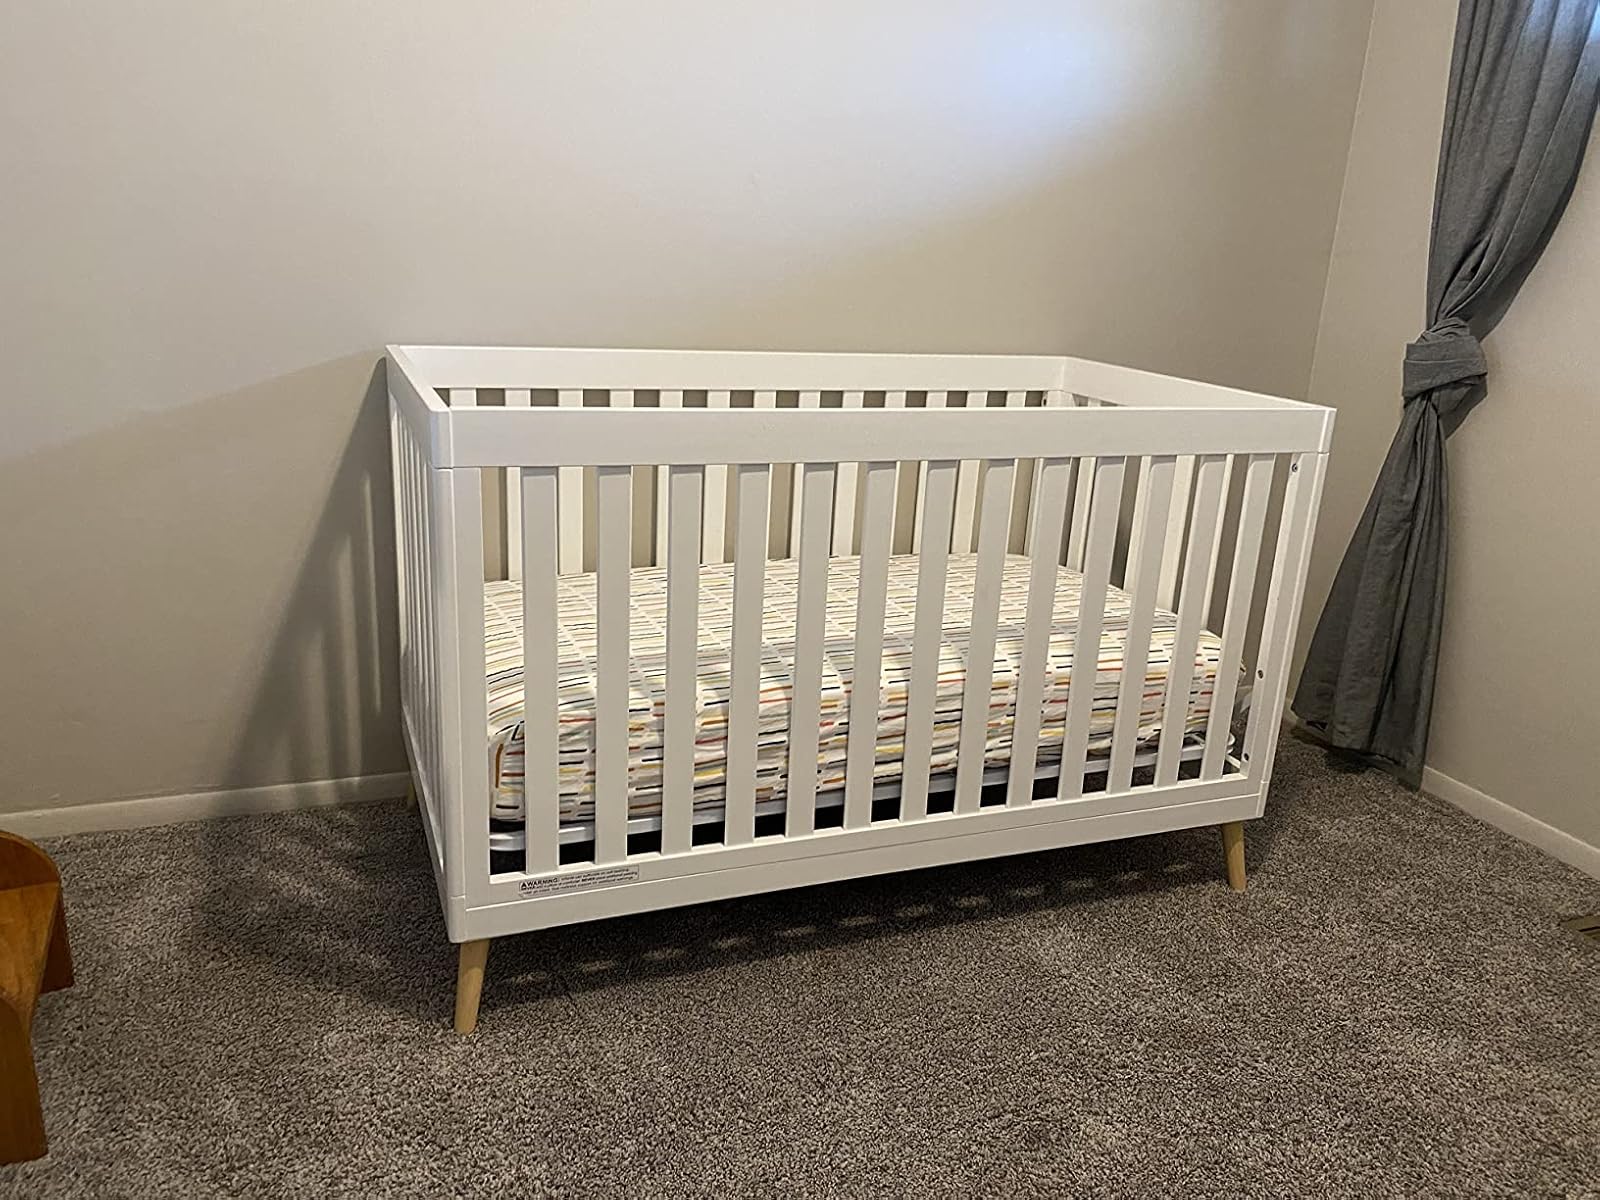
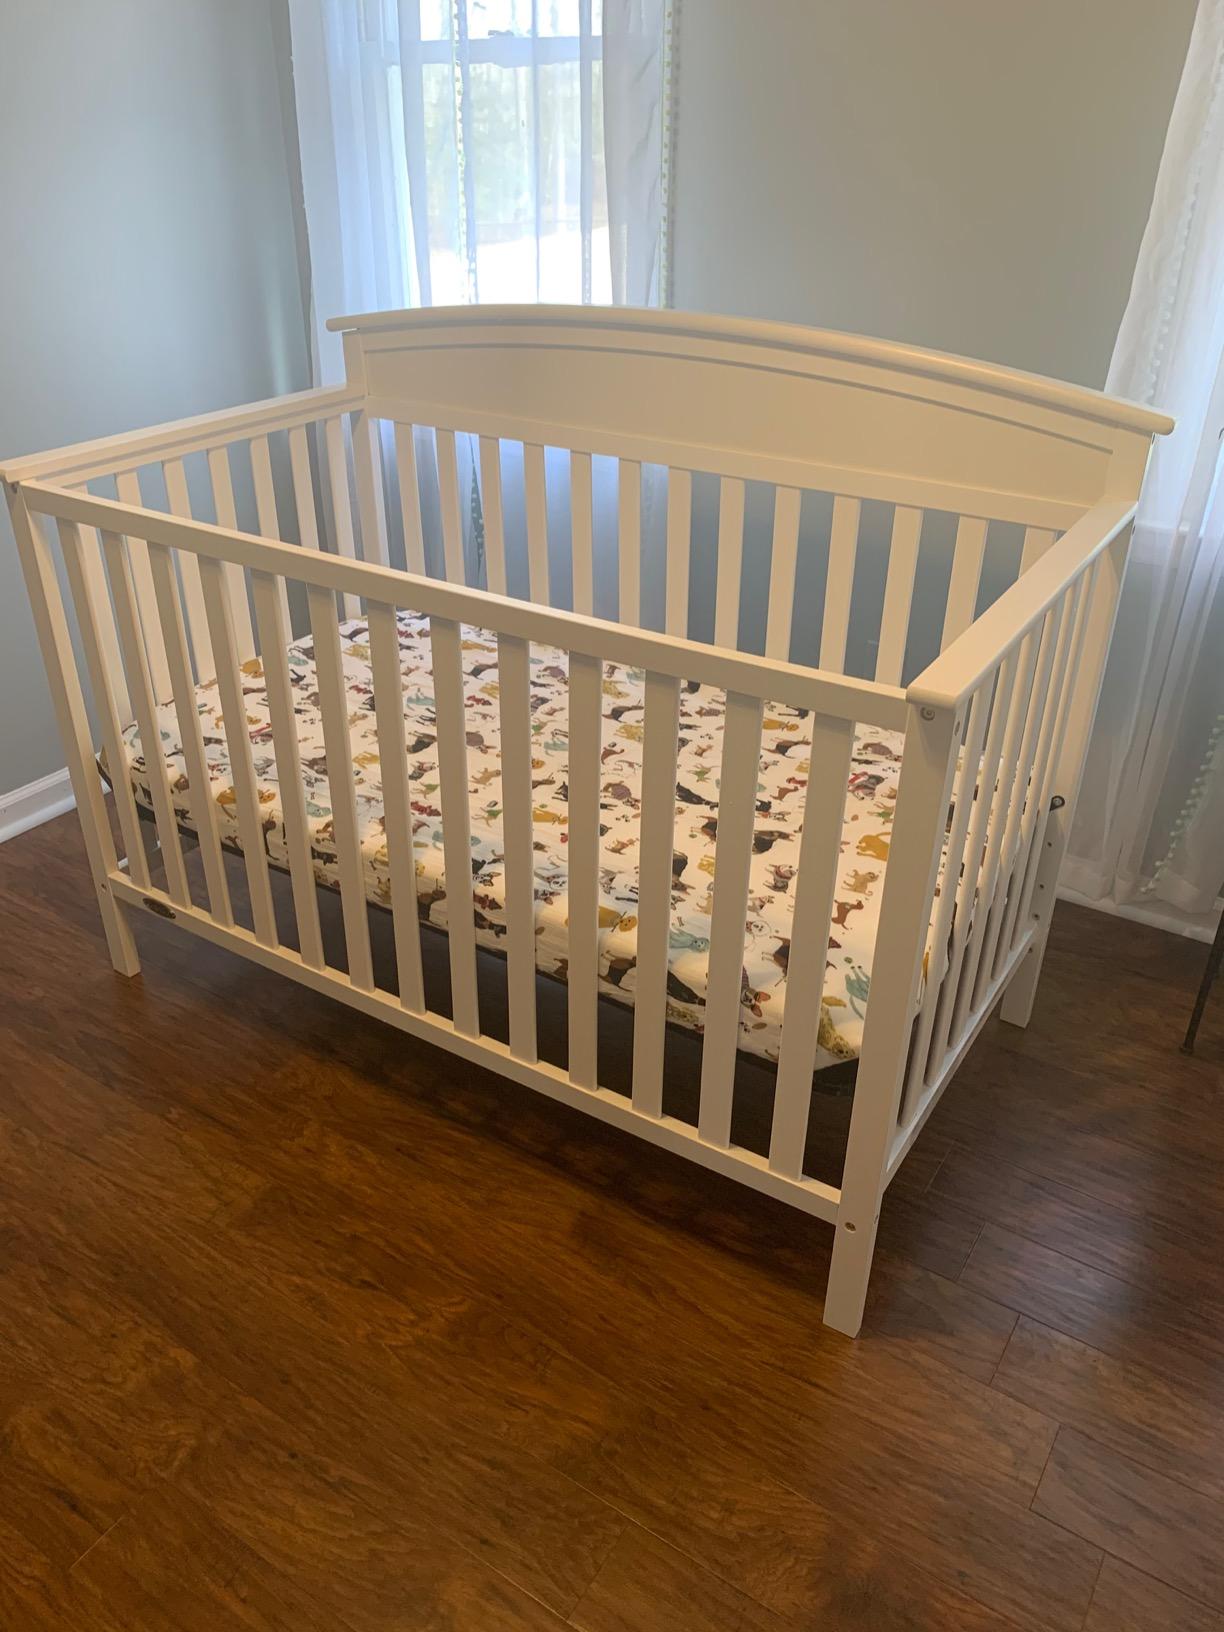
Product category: products_crib
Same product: no